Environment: real
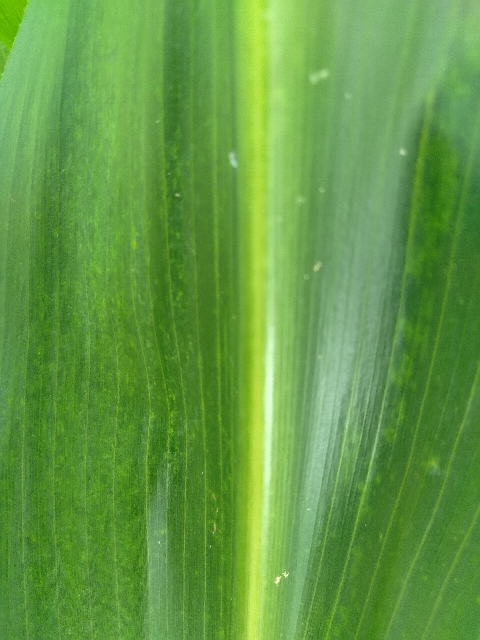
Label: lethal_necrosis